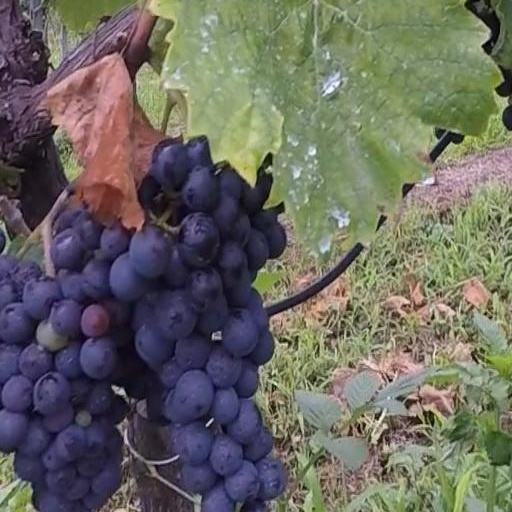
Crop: grape